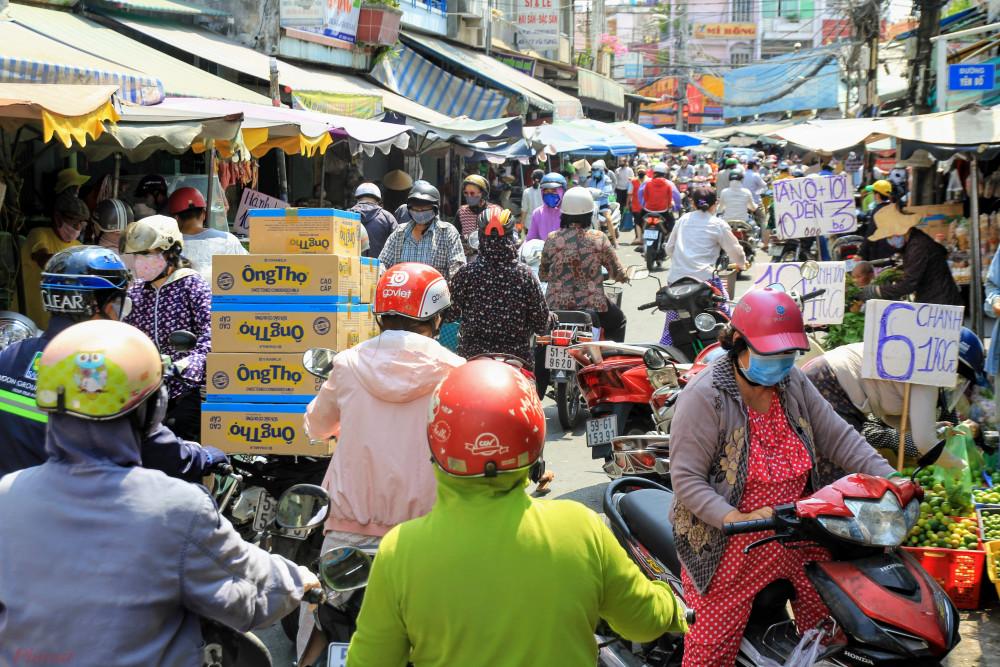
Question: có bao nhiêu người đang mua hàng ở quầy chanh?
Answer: có một người đang mua hàng ở quầy chanh